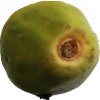
Label: papaya